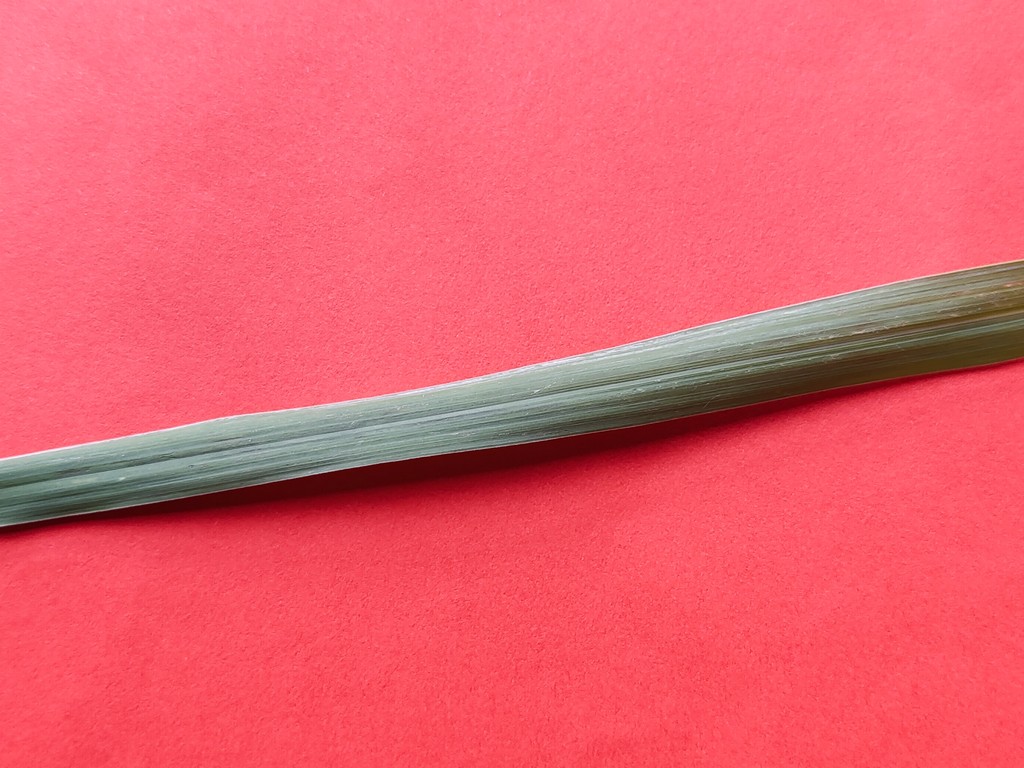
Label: Healthy